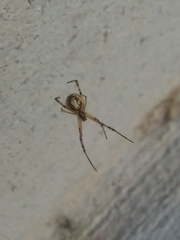
Species: Lactrodectus_hesperus